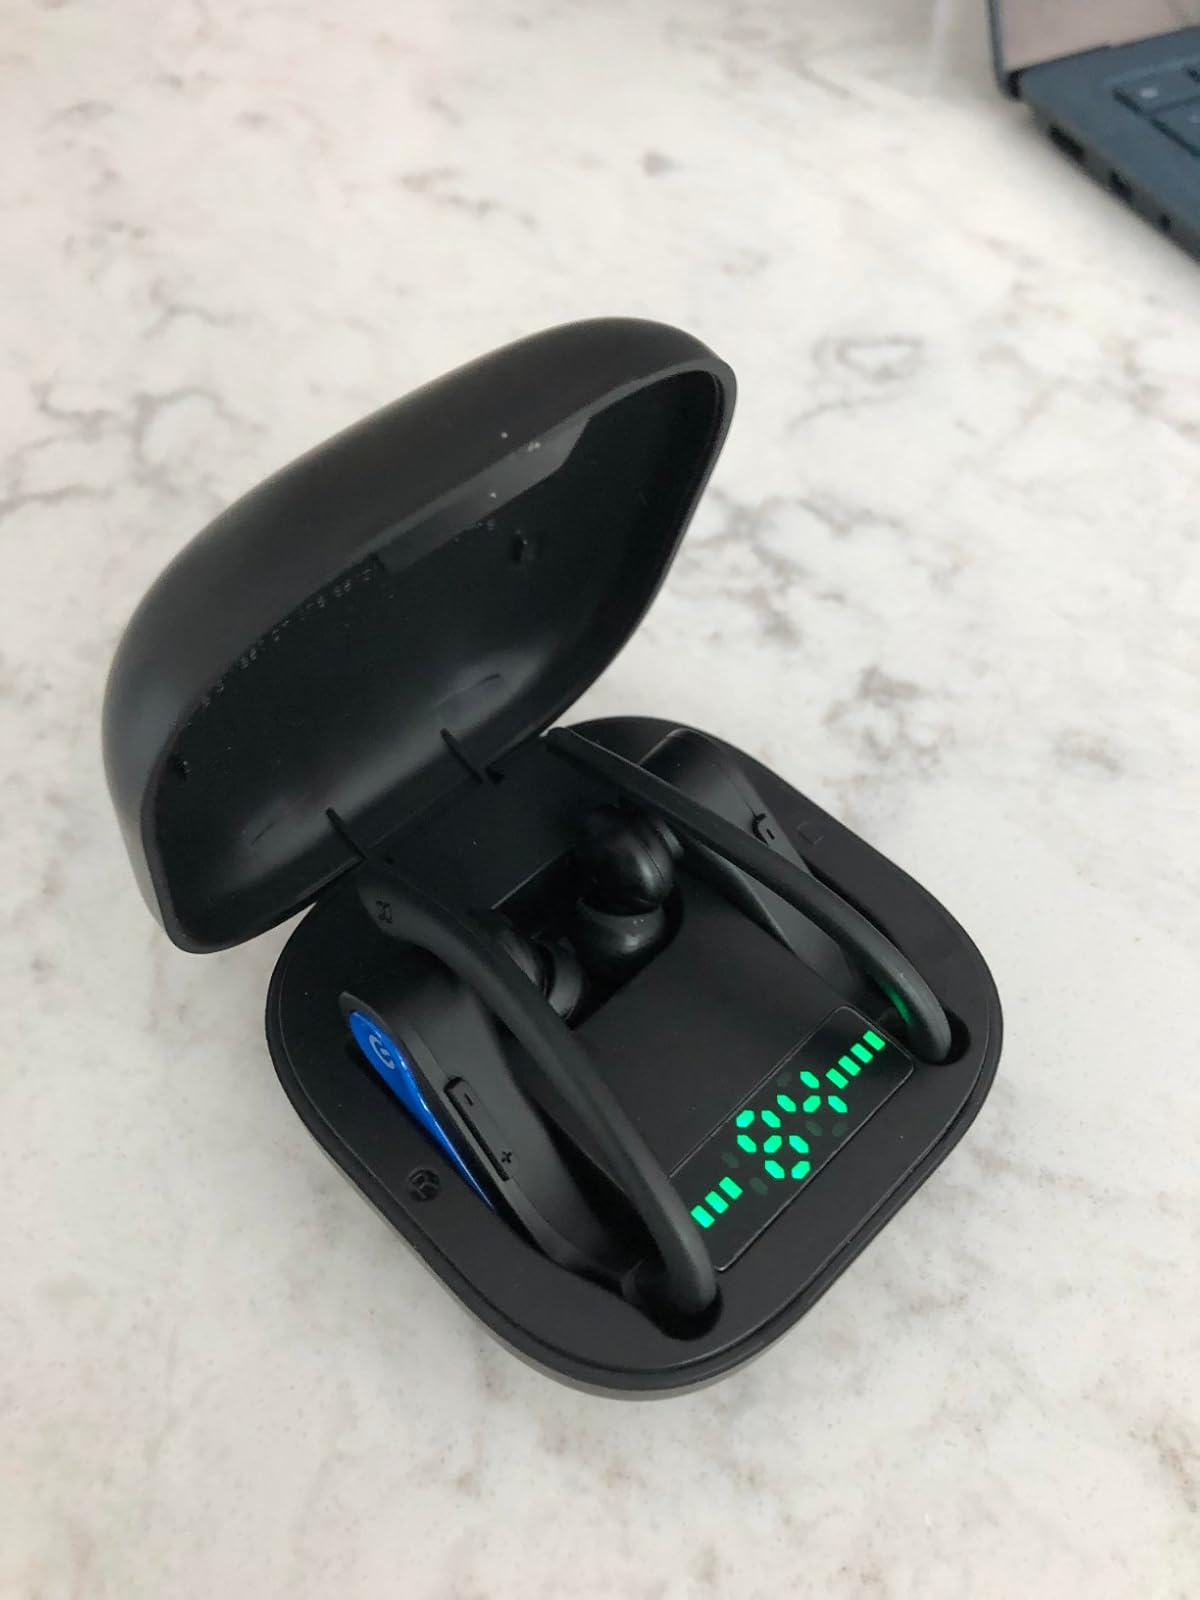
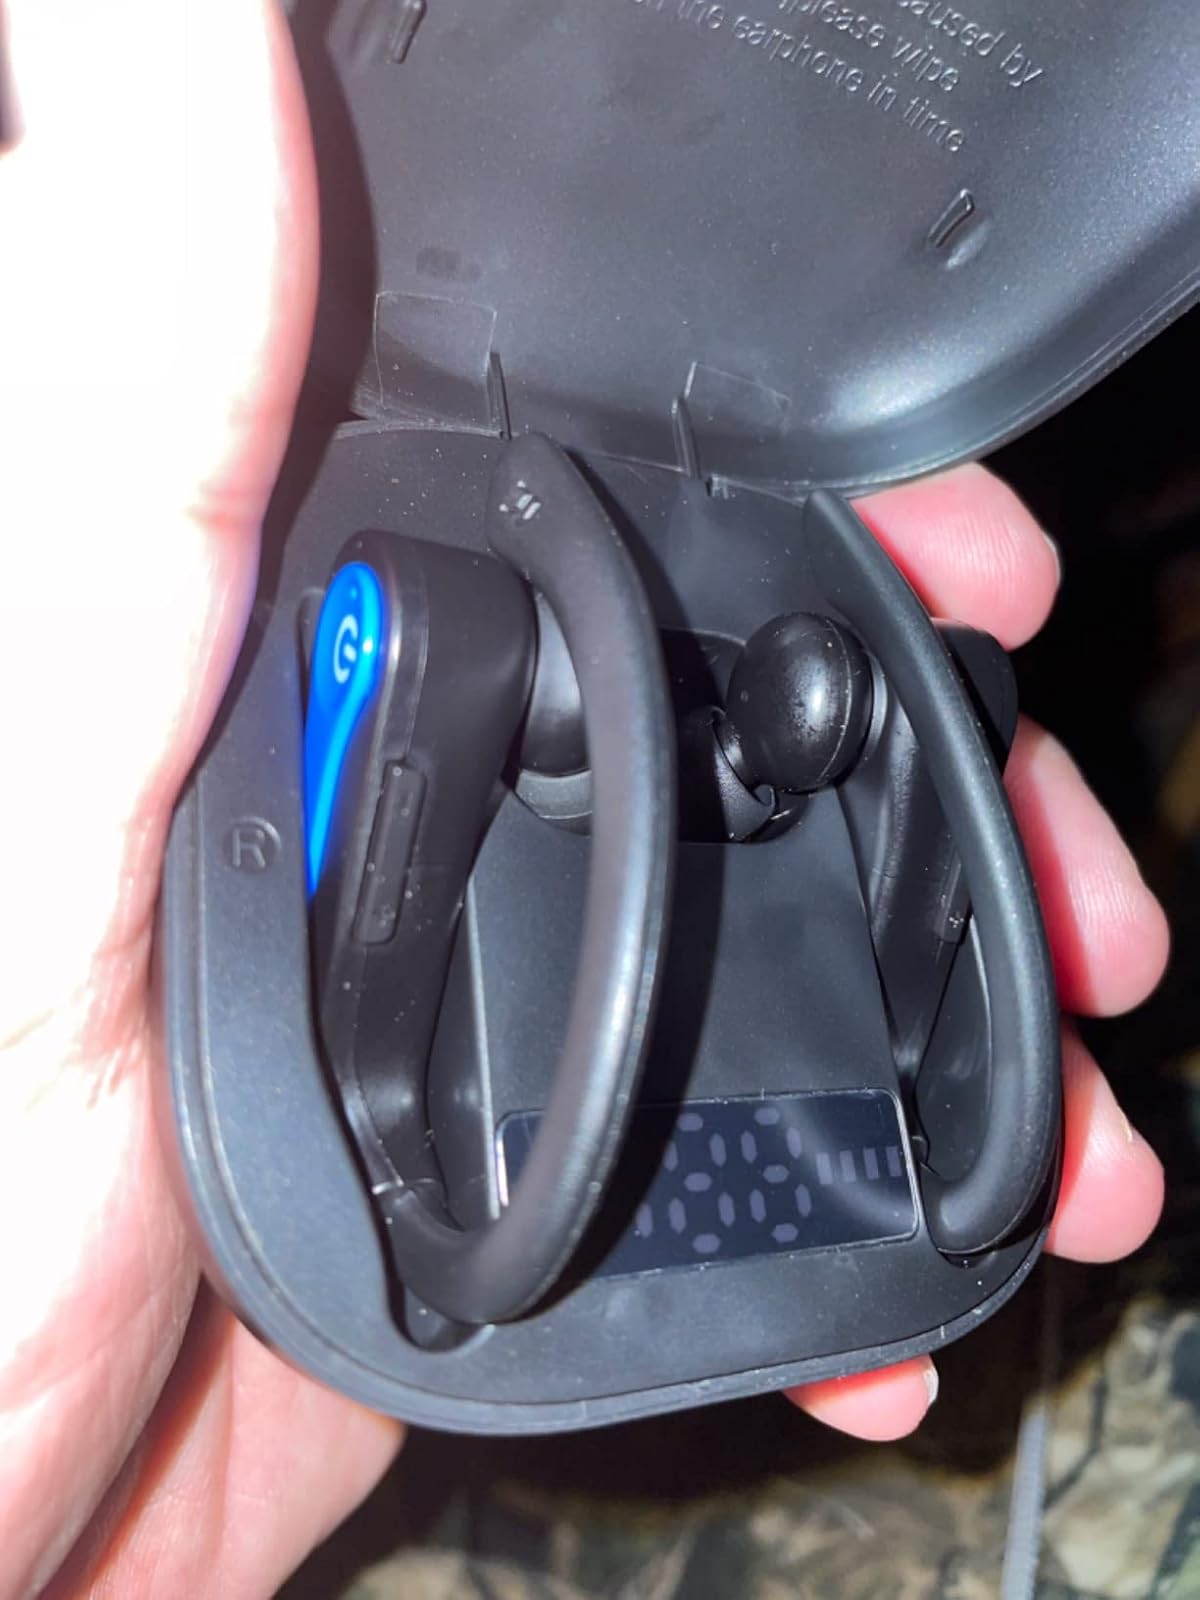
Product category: earbuds
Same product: yes